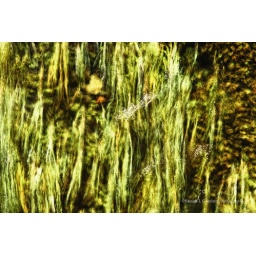
Making an abstract of river grass submerged in the Firehole River, Yellowstone NP.